Christie Walk

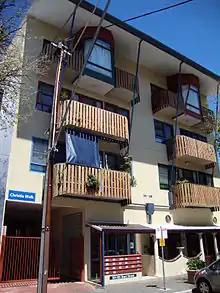
Christie Walk, Sturt Street facade

Christie Walk is a model ecological cohousing development in central Adelaide, Australia. It consists of 27 dwellings on a 2,000 square metres site. It was designed by local architect Paul Downton and completed in 2006. Its innovative aspects include energy- and water-saving measures, use of ethical finance and use of recycled non-toxic materials.